Paleogeography of the India–Asia collision system

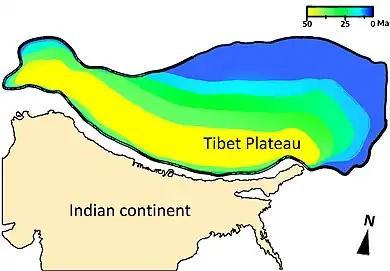

When and how did the Tibetan Plateau reach its present-day elevation has long been widely debated. Tibet has an average elevation of 5 km, which makes it the highest plateau and one of the highest topographic features on Earth. It is very rare to see the Earth's crust achieving such a large extent of thickening. This is why Tibet attracts scientific interest. It was previously believed that Tibet uplifting is solely resulted from the Indian-Asian continental collision. However, more and more studies revealed that Tibet might have reached its present-day elevation as early as in the Cretaceous period (145—66 Ma). Diversified scientific evidences have been put forward to support such hypothesis, such as paleomagnetic reconstruction, sedimentology and igneous petrology, structural geology and geochemistry. For example, Ingalls et al. (2018) uses δO (oxygen-isotope) in meteoric water and Δ47 (clumped-isotope) in non-marine carbonates to reconstruct paleotemperature and paleoprecipitation of the Tibetan Plateau. It is suggested that the southern part of Tibet is around 3–4 km high and have an average temperature of 10 °C as early as in Late Cretaceous (92 Ma). This shows that southern Tibet has to be already at its present-day sub-equatorial latitude, such that 10 °C, an extremely warm temperature for highly elevated regions, can be maintained.